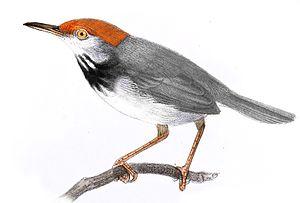
Orthotomus chaktomuk est une espèce d'oiseaux de la famille des Cisticolidae.